Sega

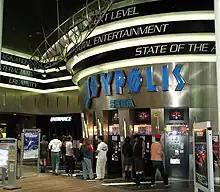
Tokyo Joypolis, the flagship Sega indoor theme park, in 1999

Sega partnered with GE to develop the Sega Model 2 arcade system board, building on 3D technology in the arcade industry at the time. This led to several successful arcade games, including "Daytona USA", launched in a limited capacity in late 1993 and worldwide in 1994. Other popular games included "Virtua Cop", "Sega Rally Championship", and "Virtua Fighter 2". "Virtua Fighter" and "Virtua Fighter 2" became Sega's best-selling arcade games of all time, surpassing their previous record holder "Out Run". There was also a technological arms race between Sega and Namco during this period, driving the growth of 3D gaming.